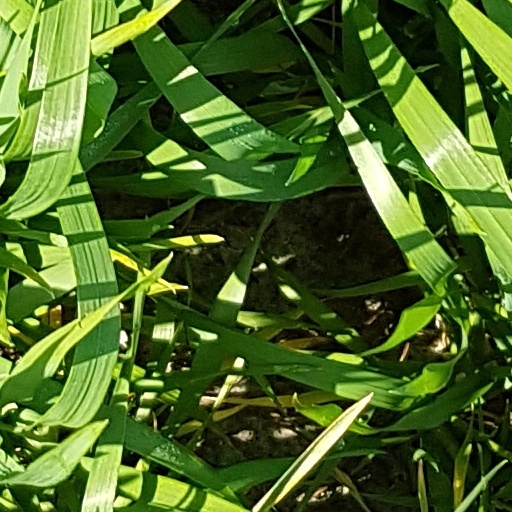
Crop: wheat